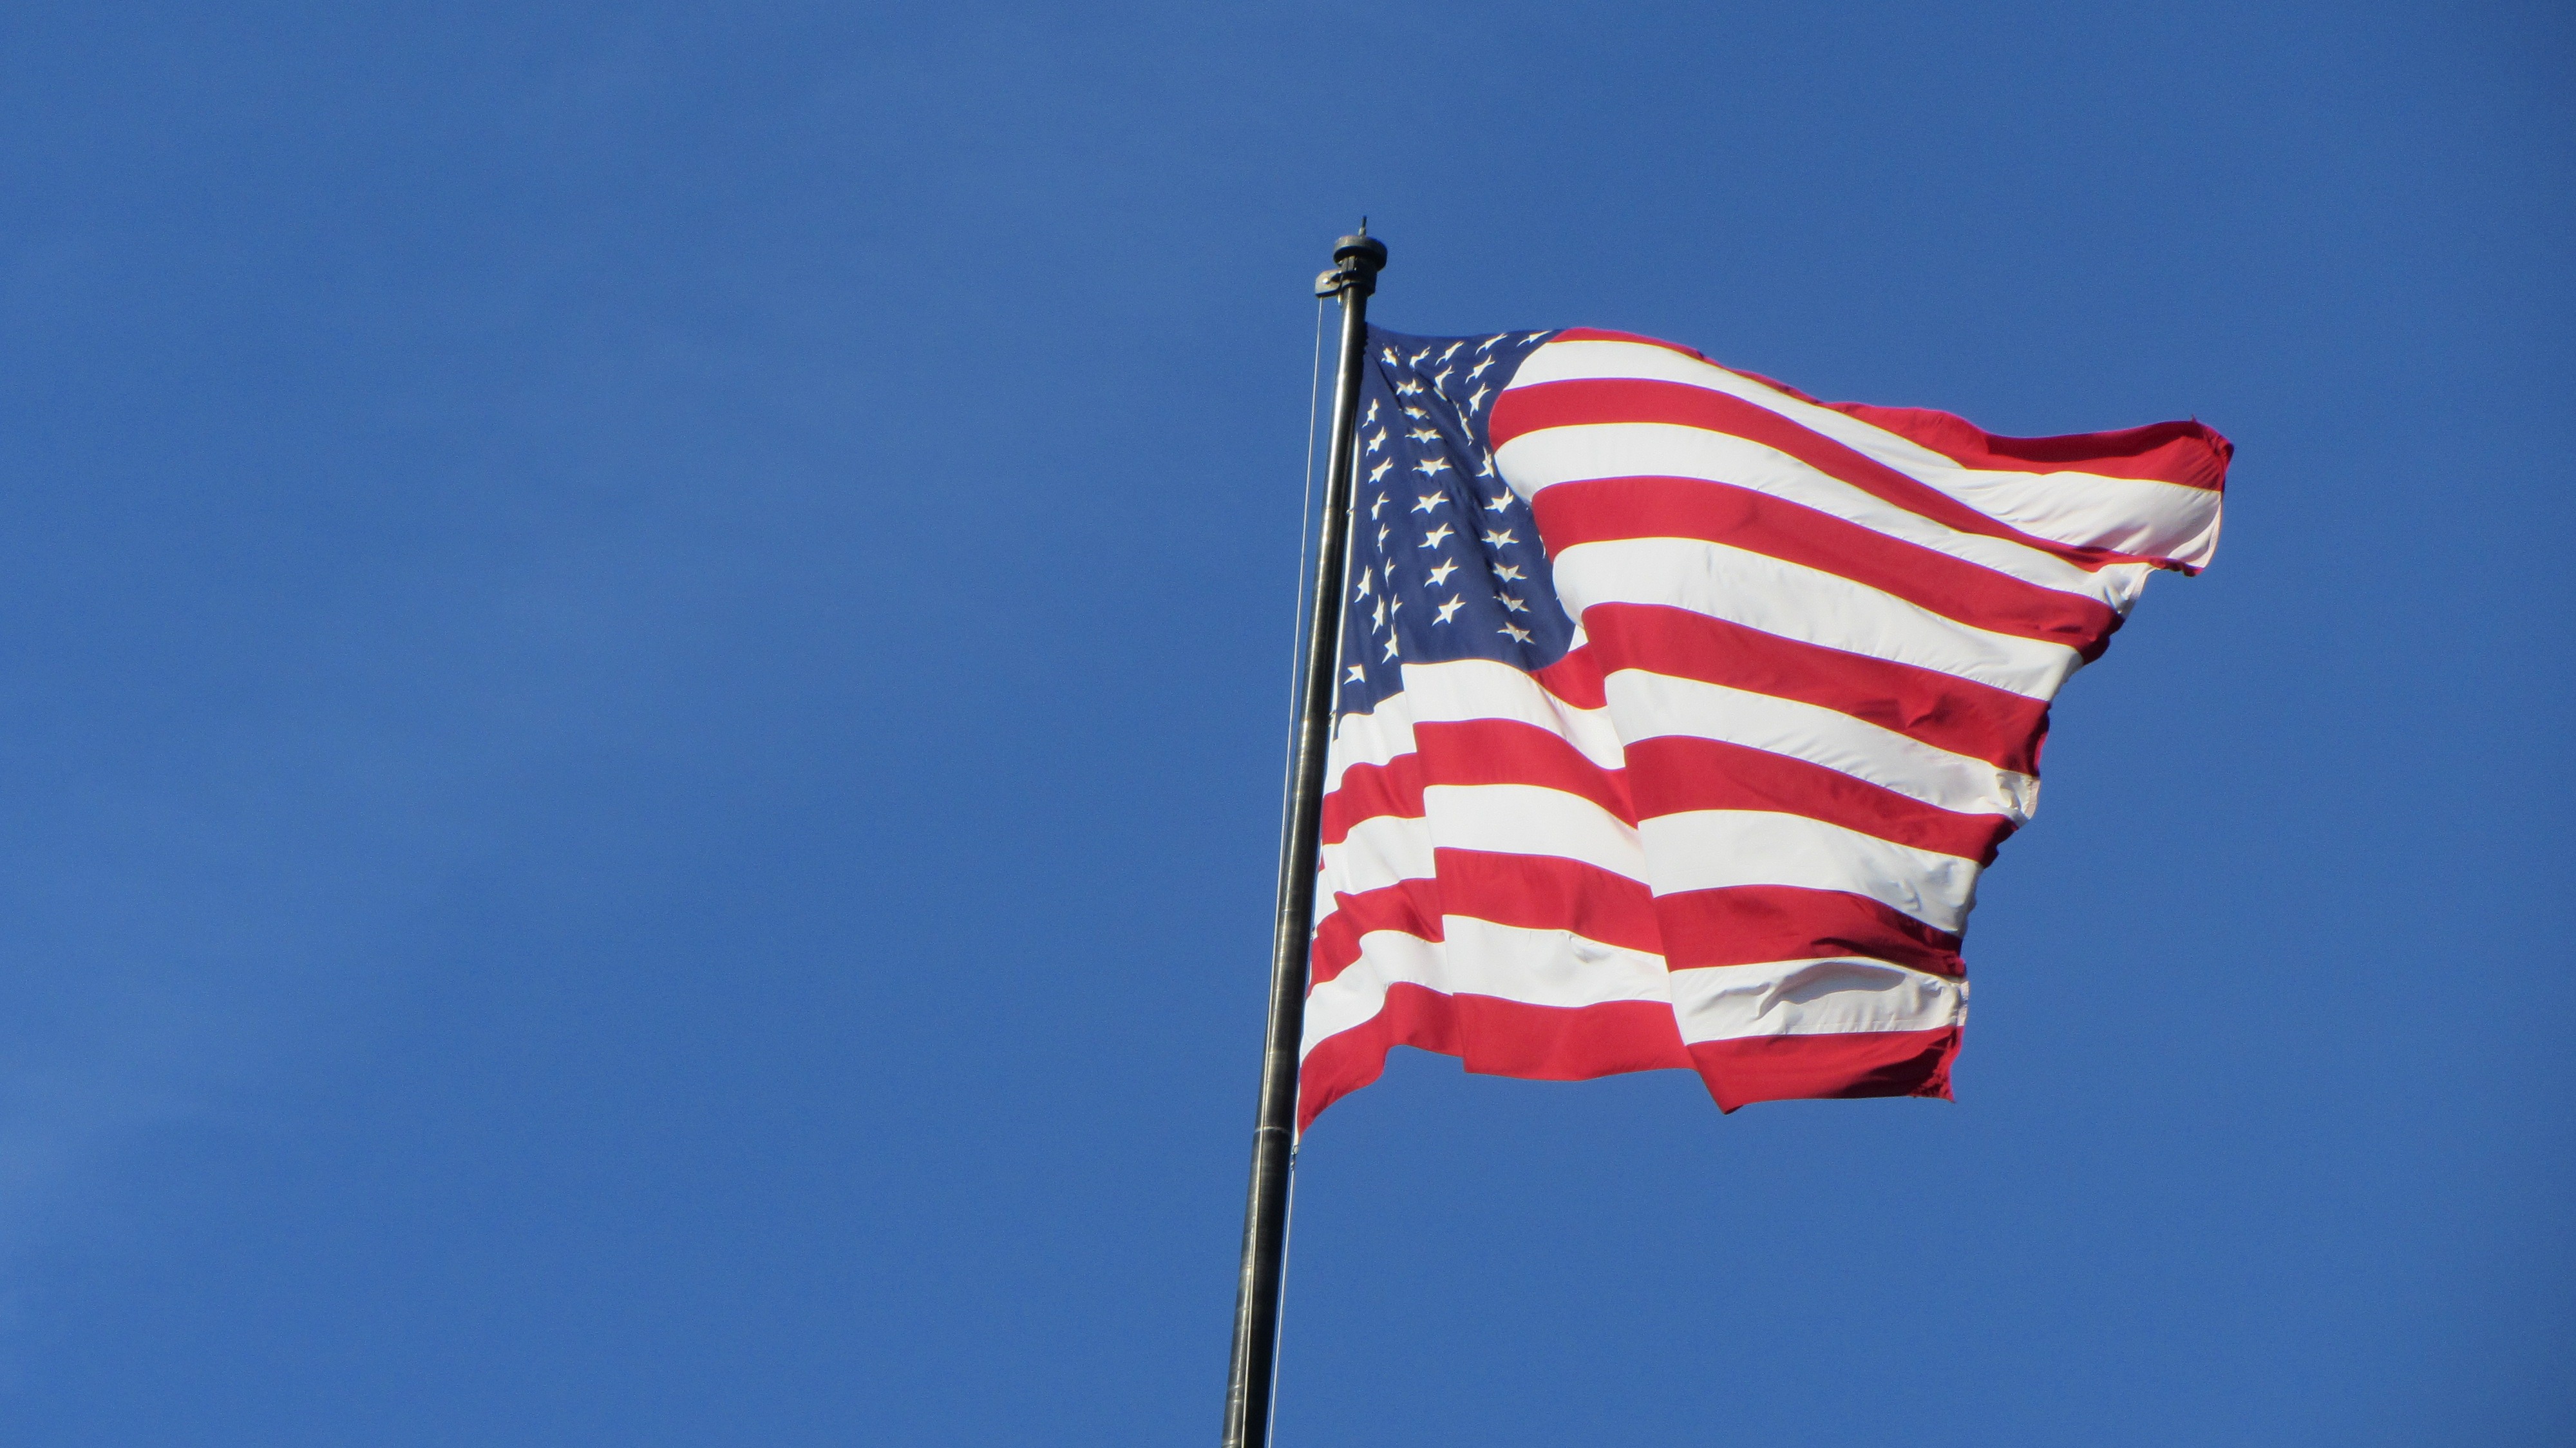
white, star, wind, red, flag, usa, america, stripes, blow, flutter, flag of the united states